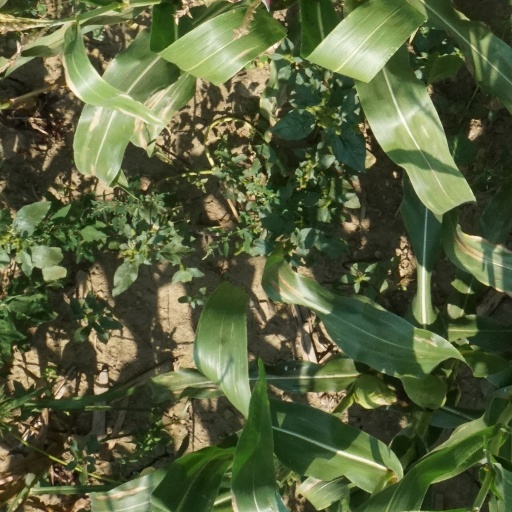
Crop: maize; corn